Asian witchcraft

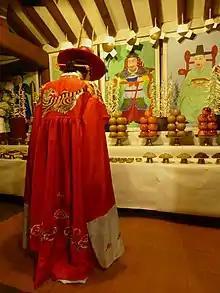
A diorama of a worshipping at a shrine at the Lotte World Folk Museum in Seoul

Korean shamanism or "Mu-ism" is a religion from Korea. It is also called "" in Korean. Scholars of religion have classified it as a folk religion. There is no central authority in control of the religion and much diversity exists among practitioners. Female practitioners are sometimes referred to as "witches".